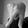
ASL letter: Q